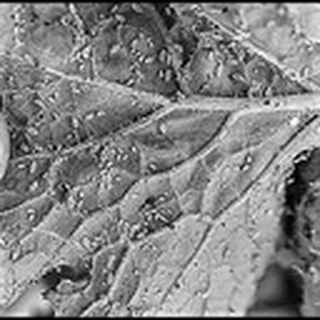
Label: cotton_aphids